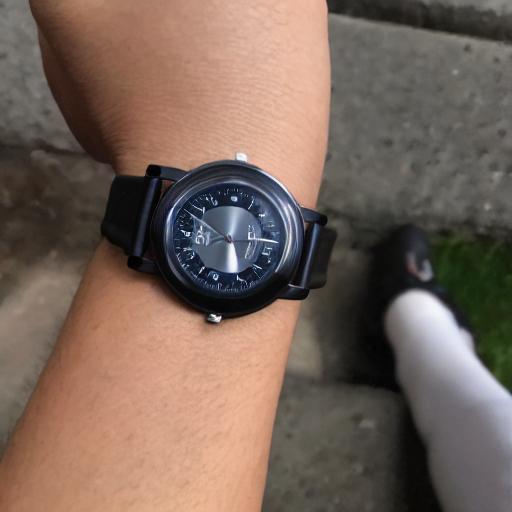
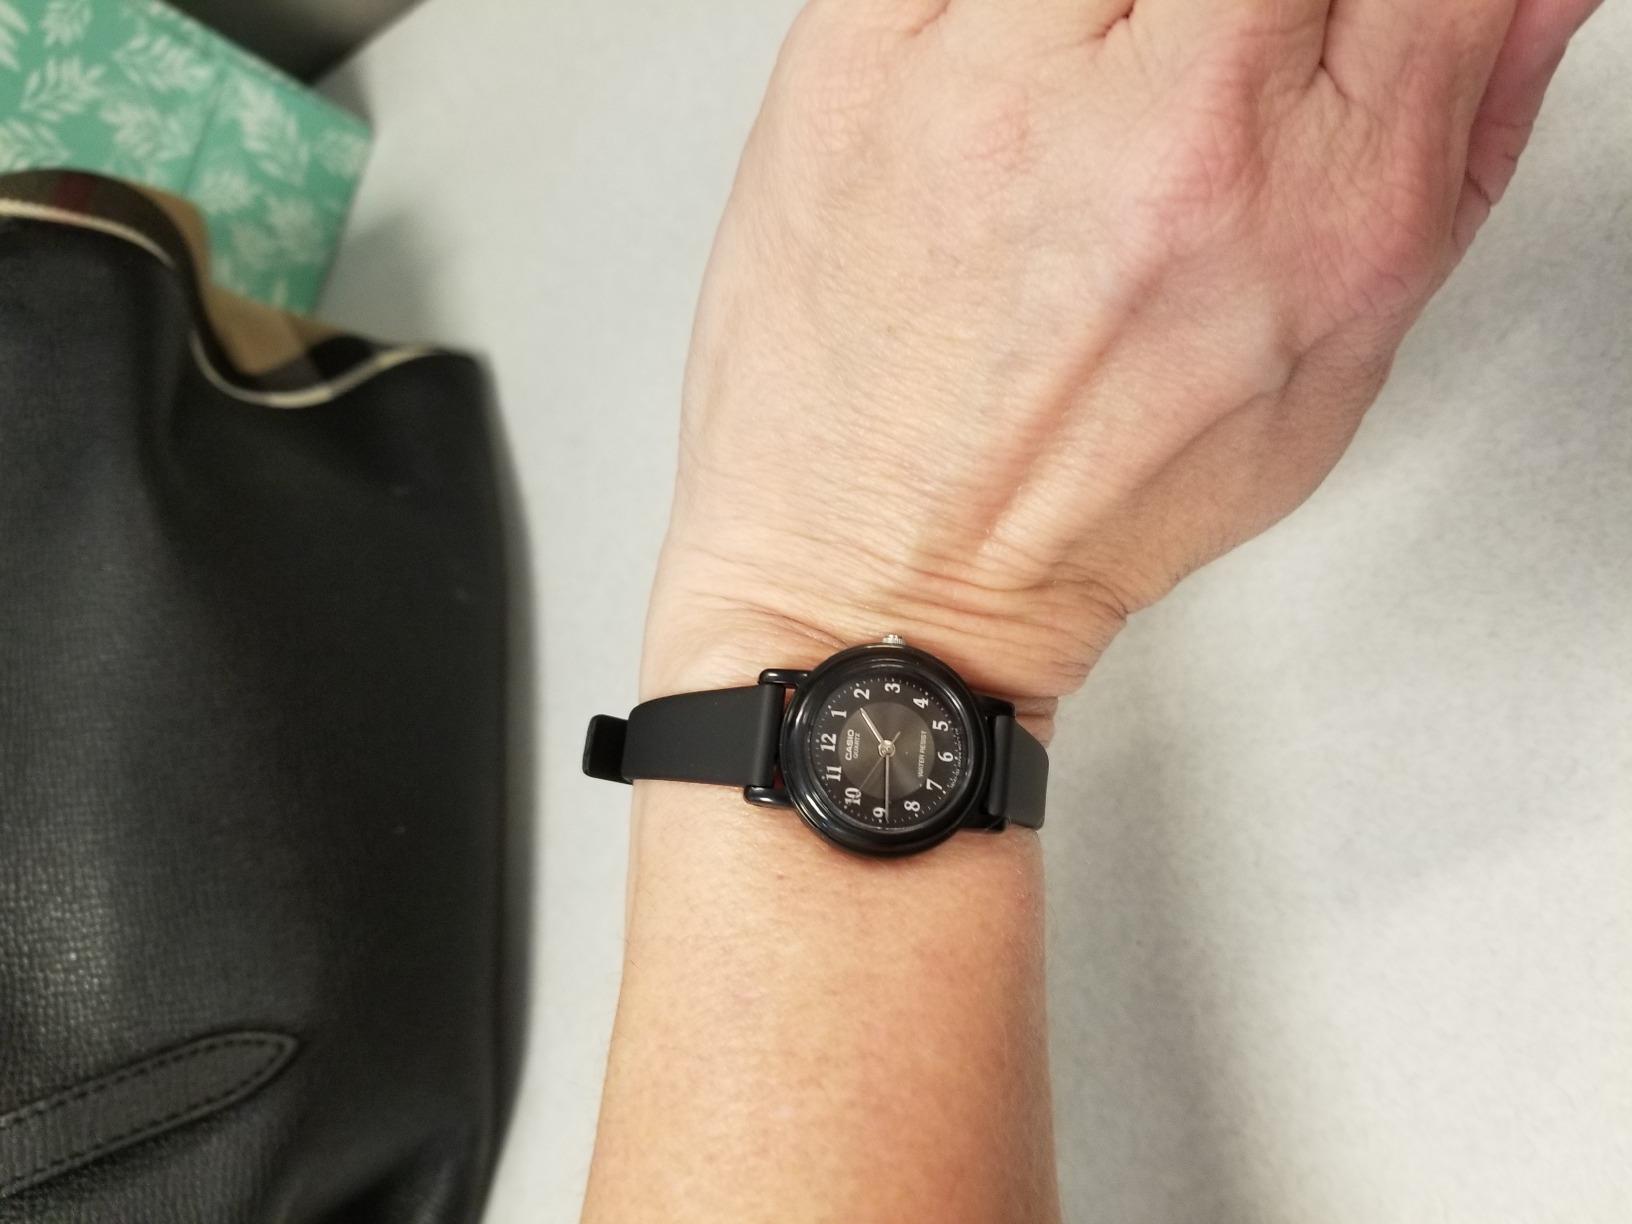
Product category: accessories_watch
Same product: no